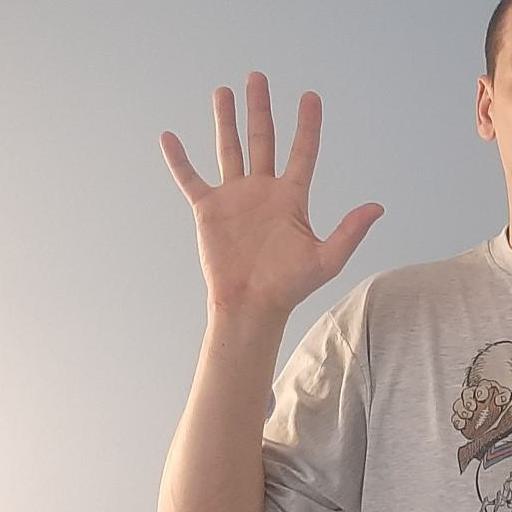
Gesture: palm